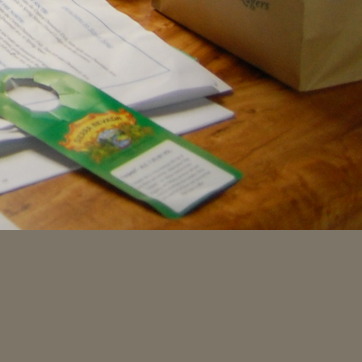
Material: paper